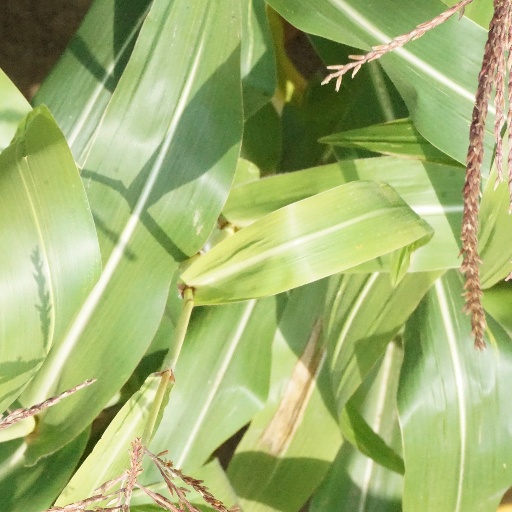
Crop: maize; corn